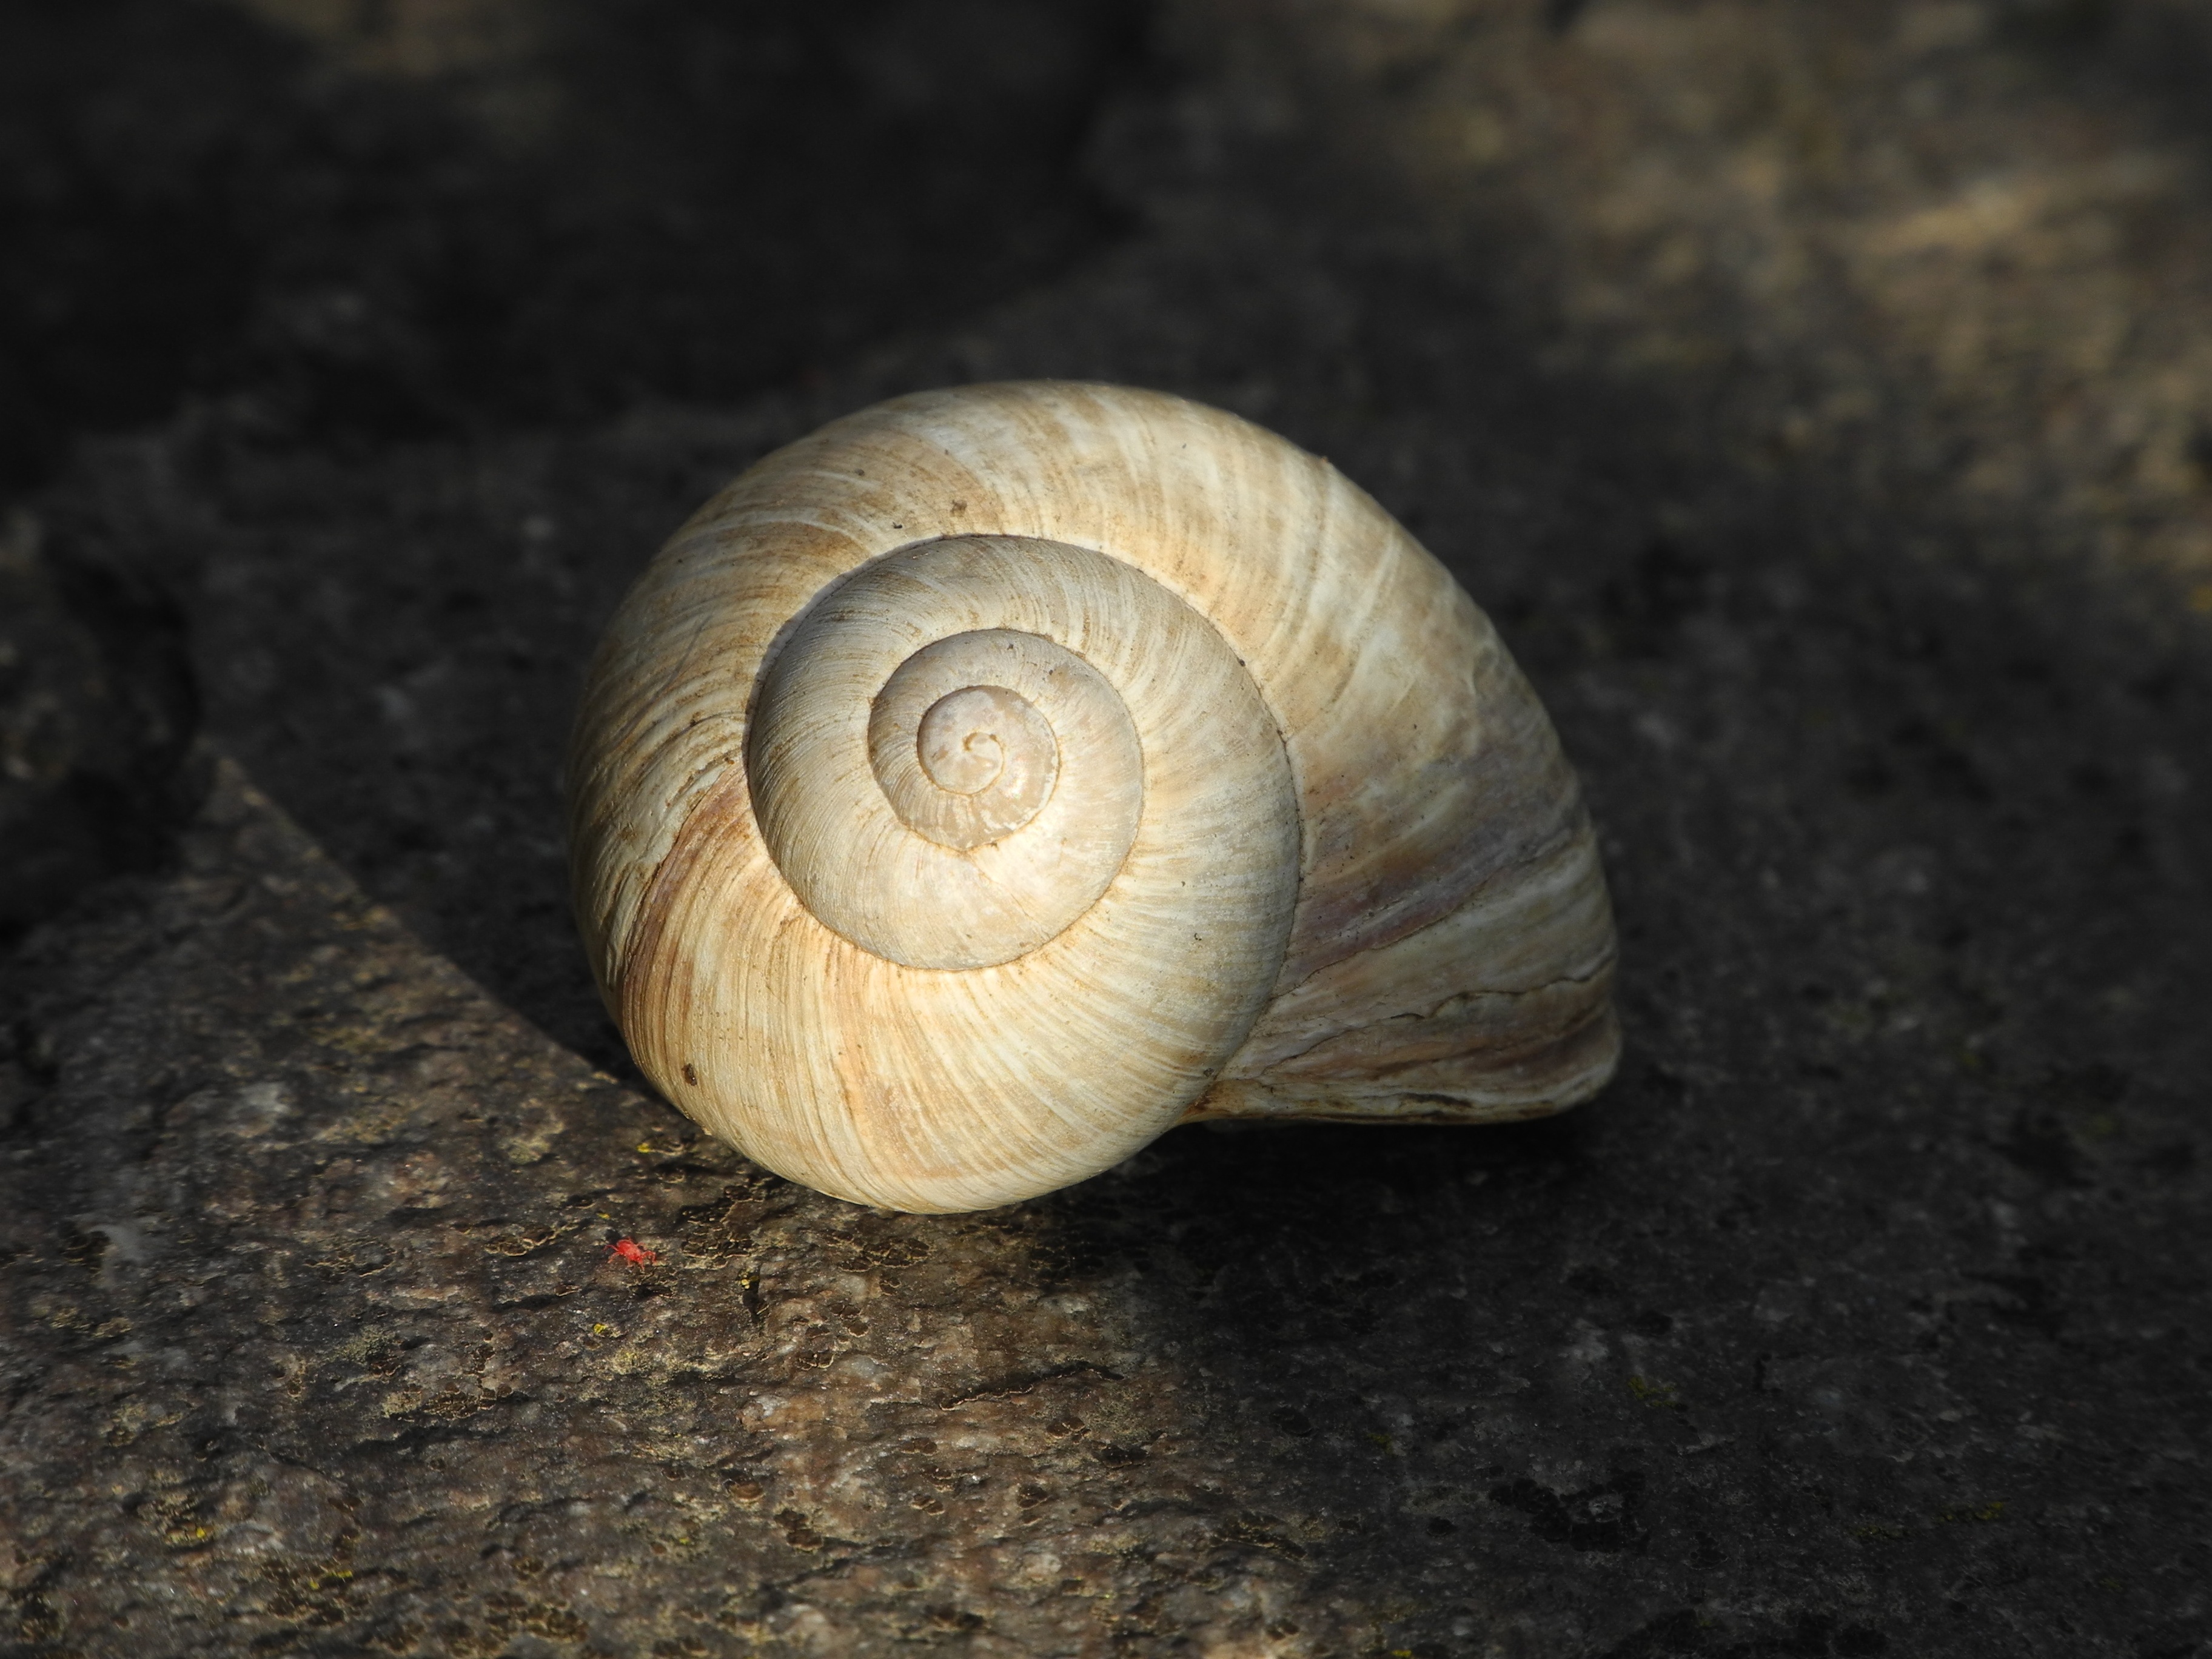
sunlight, empty, fauna, shell, invertebrate, close up, snail, molluscs, schnecken, light and shadow, macro photography, sea snail, medicinal mushroom, marine biology, snails and slugs